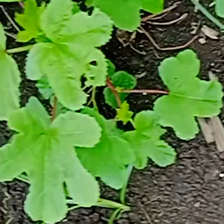
Weed species: Little_Mallow(Malva parviflora)